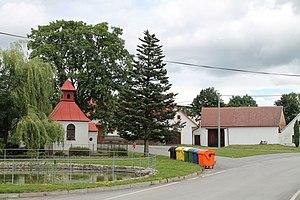
Hostětice est une commune du district de Jihlava, dans la région de Vysočina, en République tchèque. Sa population s'élevait à 133 habitants en 2019.